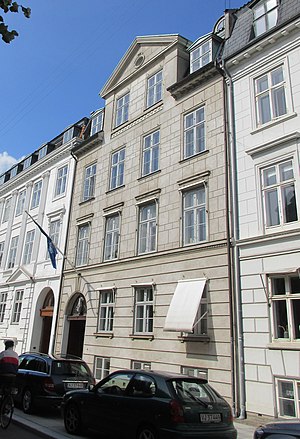
Fredede bygninger i Københavns Kommune, postnummer 12xx
Denne liste over fredede bygninger i Københavns Kommune viser alle fredede bygninger i Københavns Kommune i postnumrene 12xx, bortset fra kirker. Listen bygger på data fra Kulturarvsstyrelsen.